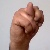
The image shows a hand gesture representing the letter 'N' in Indian Sign Language.